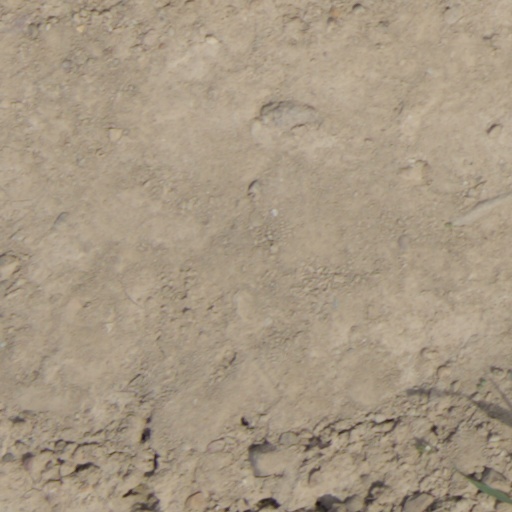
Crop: wheat